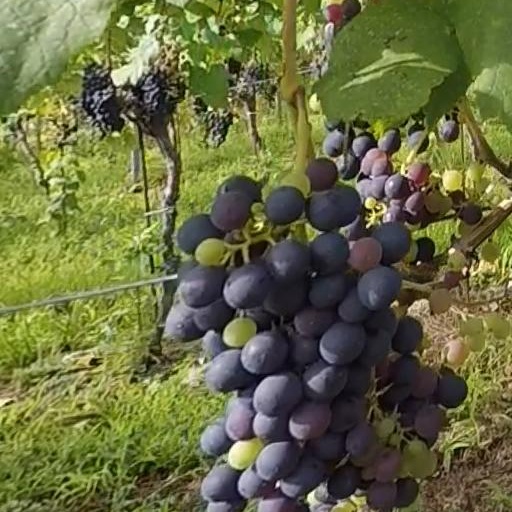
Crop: grape